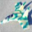
Label: airplane